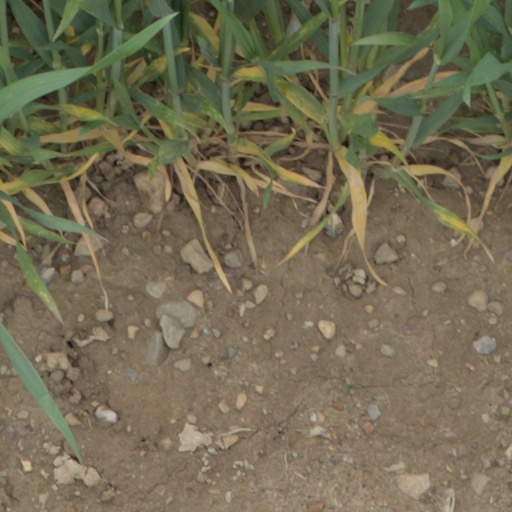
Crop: wheat